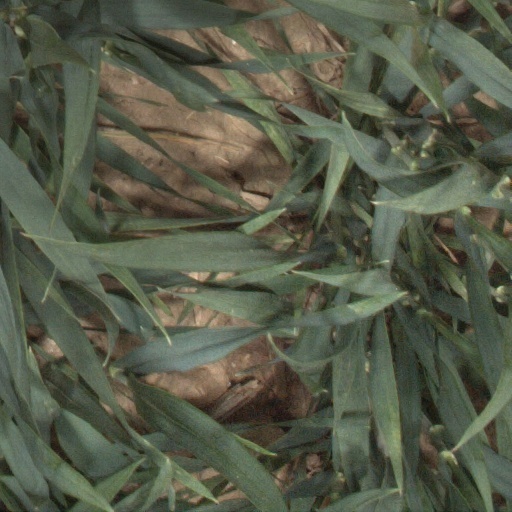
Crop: wheat